Seaborne target

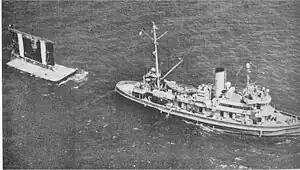
USS Kewaydin (ATO-24) towing a target sled

Target ships are vessels, typically obsolete or captured warships, used for naval gunnery practice or for weapons testing – perhaps most spectacularly in Operation Crossroads (1946), where 95 ships were sunk in a U.S. nuclear weapons test at Bikini Atoll.